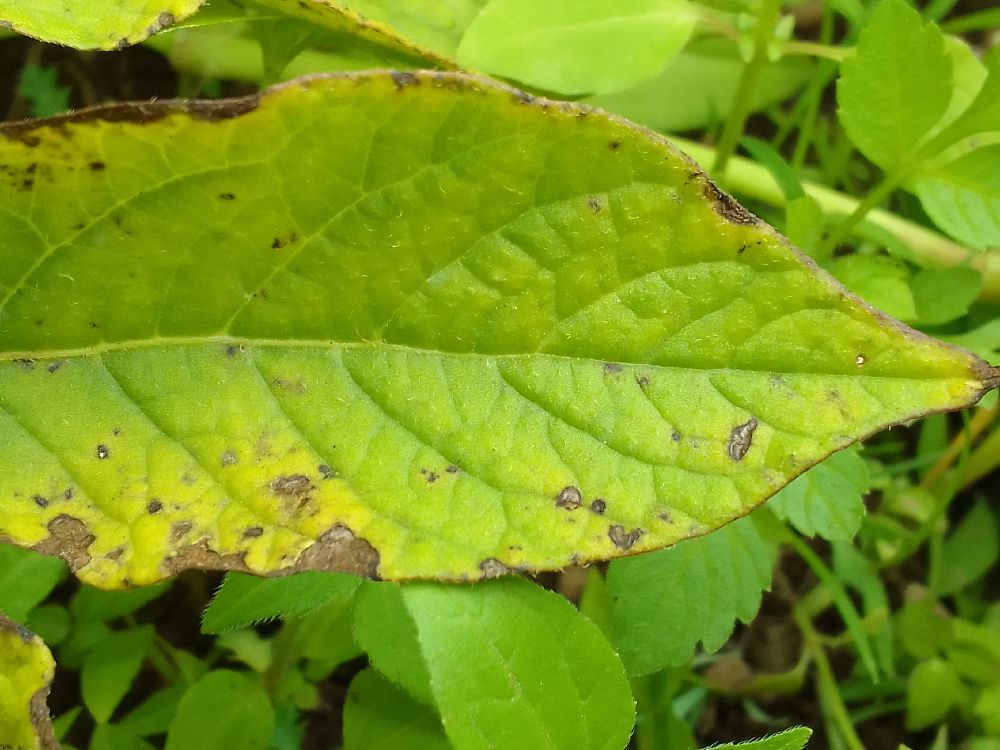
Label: Early blight